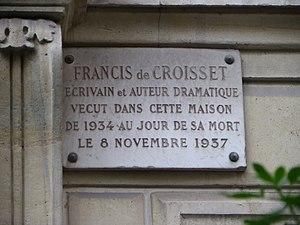
Plaque Francis de Croisset avenue Gabriel à Paris
L’avenue Gabriel est une voie du 8ᵉ arrondissement de Paris. Elle commence place de la Concorde et au 1, rue Boissy-d’Anglas et se termine au 2, avenue Matignon.
Francis Wiener de Croisset, né Edgar Franz Wiener à Bruxelles le 28 janvier 1877 et mort à Neuilly-sur-Seine le 8 novembre 1937, est un auteur dramatique, romancier et librettiste français.